Laaj (film)

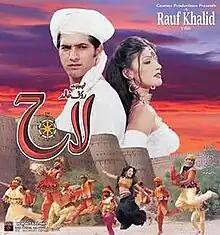

Laaj is a 2003 Pakistani Urdu language film written and directed by Rauf Khalid. The film features Zara Sheikh and Imran Khan in lead roles. Film's music is composed by Amjad Bobby.